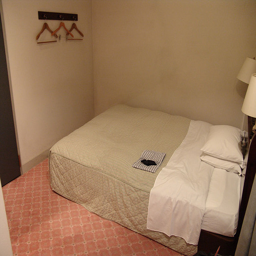
A large bed in a bedroom up against a wall.
A bedroom with a bed, lamps and a coat rack.
A sparse room contains a bed and some hangers.
There is a bed that is made in this small room
A nicely made up bed mattress is on the floor.